Third cabinet of Napoleon III

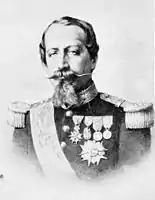
Napoleon III

The Third cabinet of Napoleon III was formed by the Emperor Napoleon III on 2 December 1852, replacing the Second cabinet of Louis Napoleon at the start of the Second French Empire. It remained in place (with various ministerial changes) until 17 July 1869, when it was replaced by the Fourth cabinet of Napoleon III. The ministers were each accountable to Napoleon III, who was thus both head of state and head of government.